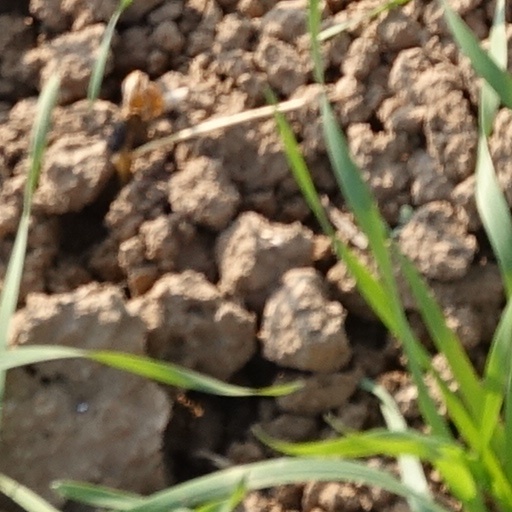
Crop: wheat